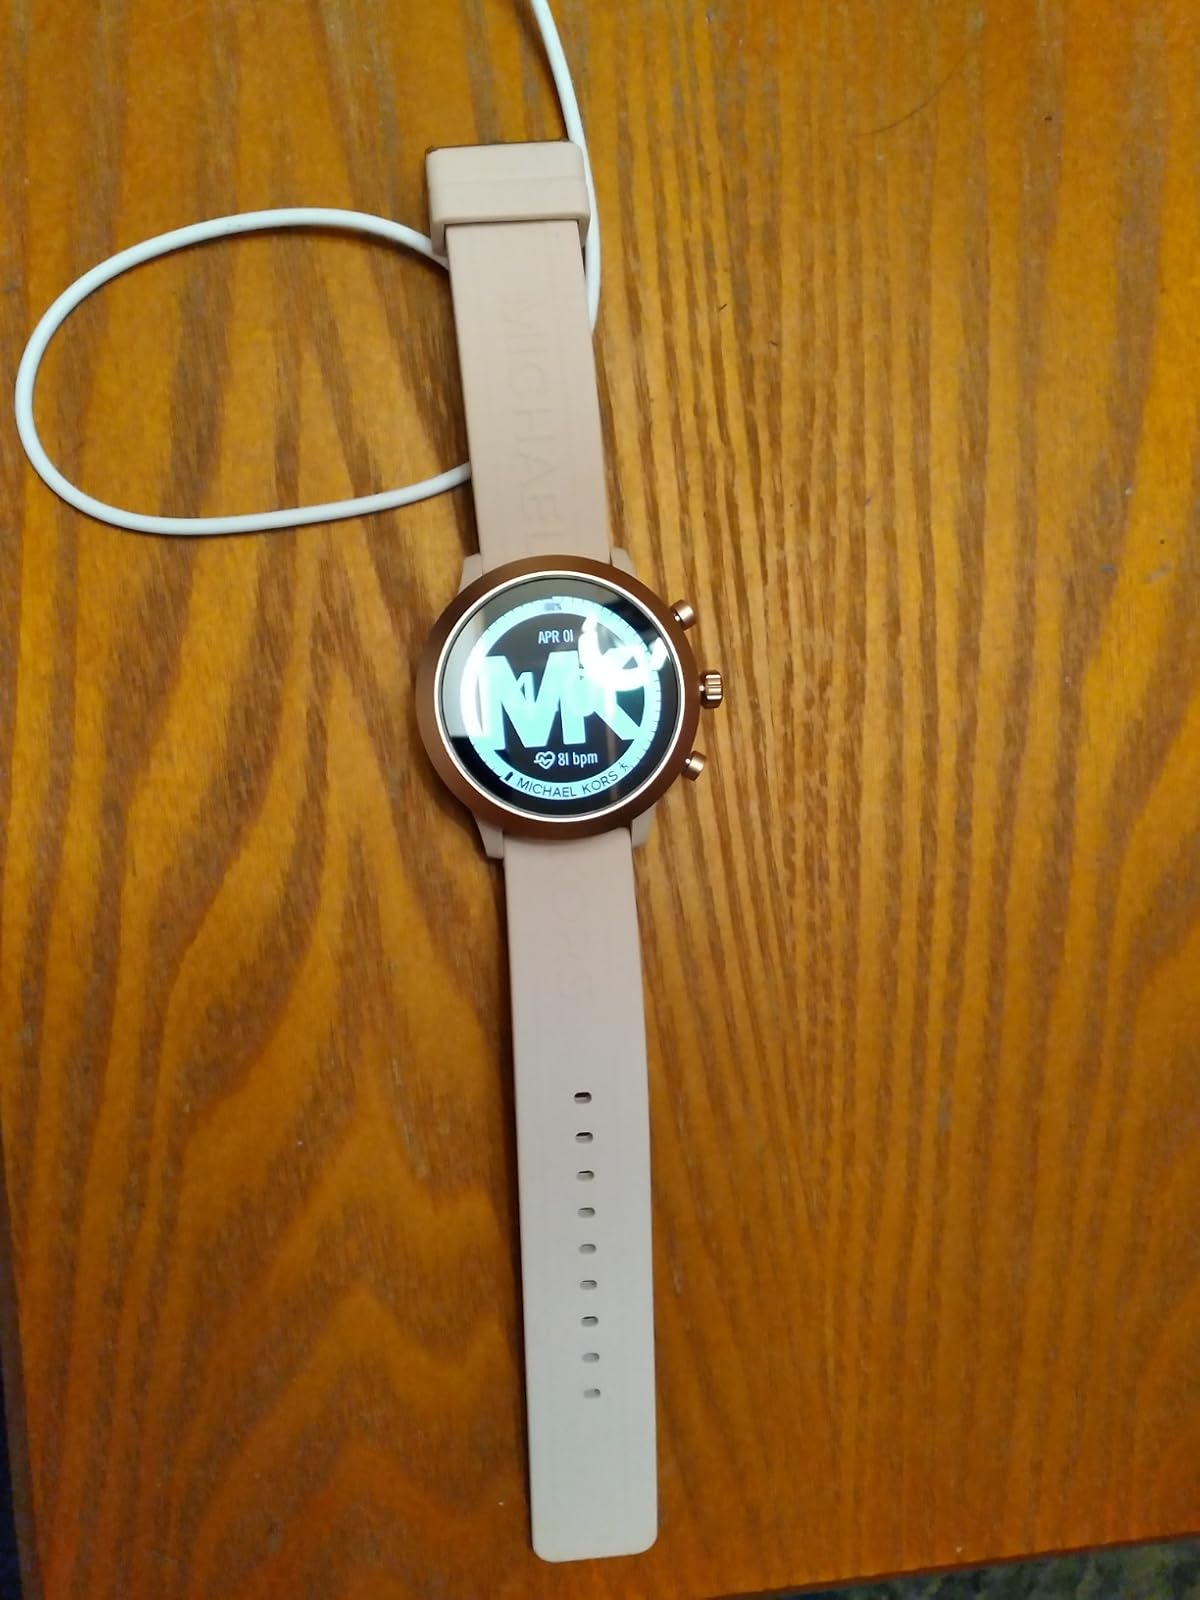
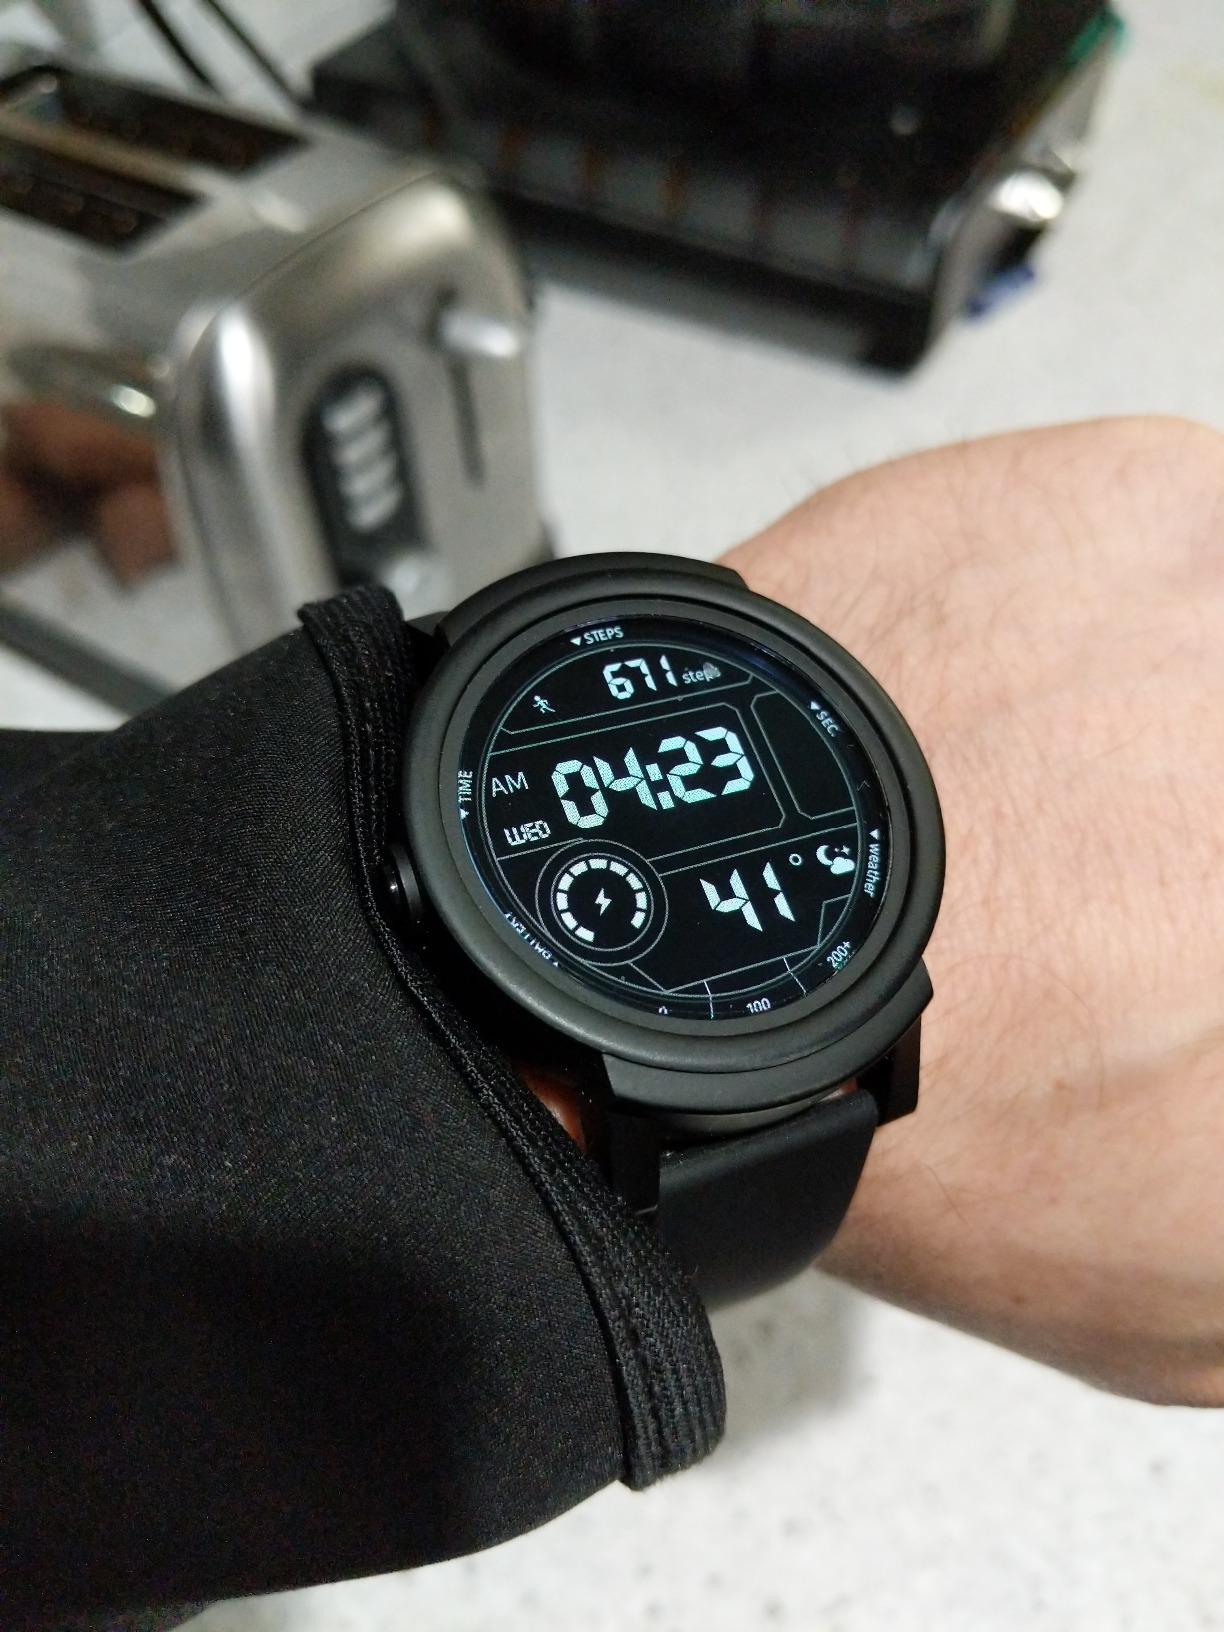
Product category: smartwatch
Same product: no